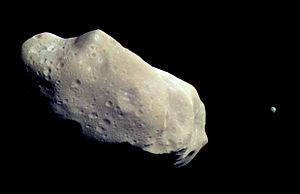
(243) Ida
(243) Ida er en asteroide i Koronis-familen, der er en del af asteroidebæltet. Ida blev opdaget d. 29. september 1884 af den østrigske astronom Johann Palisa ved Wiens observatorium. Den er opkaldt efter en nymfe i græsk mytologi. Ida er en S-type asteoide, som også langt de fleste andre asteroider. Den 28. aug. 1993 fik Ida besøg af den ubemandede rumsonde Galileo mens den var på vej til Jupiter. Det var anden gang, at en asteroide blev nærstuderet af en rumsomsonde. Det viste sig, at Ida har en satellit/måne på ¹/₂₀ af dens egen størrelse, navngivet: Dactyl.